Margaret Dilke

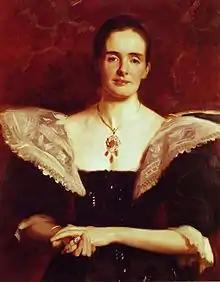
"Mrs. William Russell Cooke" by John Singer Sargent, 1895

Margaret married in 1876 Ashton Wentworth Dilke. Her sister Virginia who had a talent for languages married a Scottish lawyer named Donald Crawford who become MP for North-East Lanarkshire on 27 July 1881. In 1878 Margaret joined the National Society for Women's Suffrage as sat on its executive.